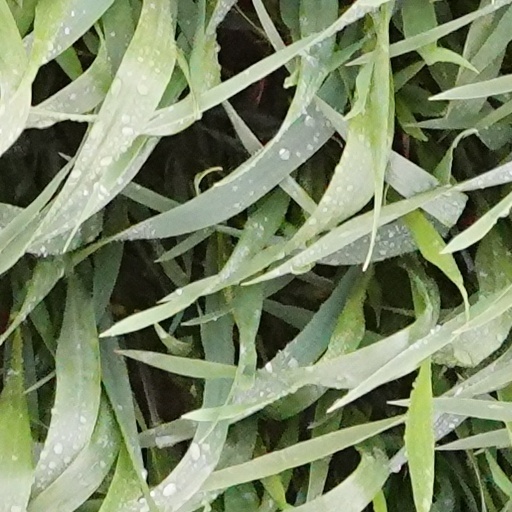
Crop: wheat